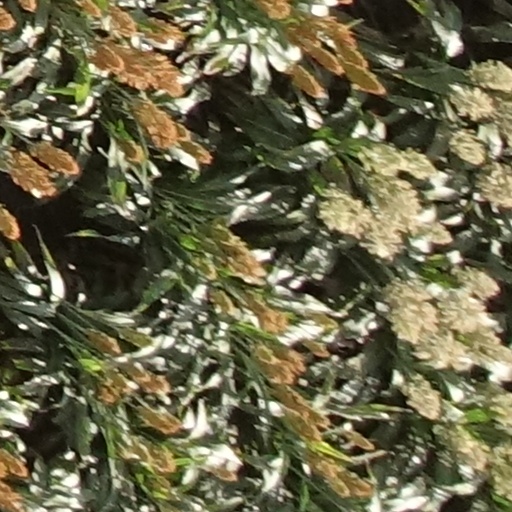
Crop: sorghum